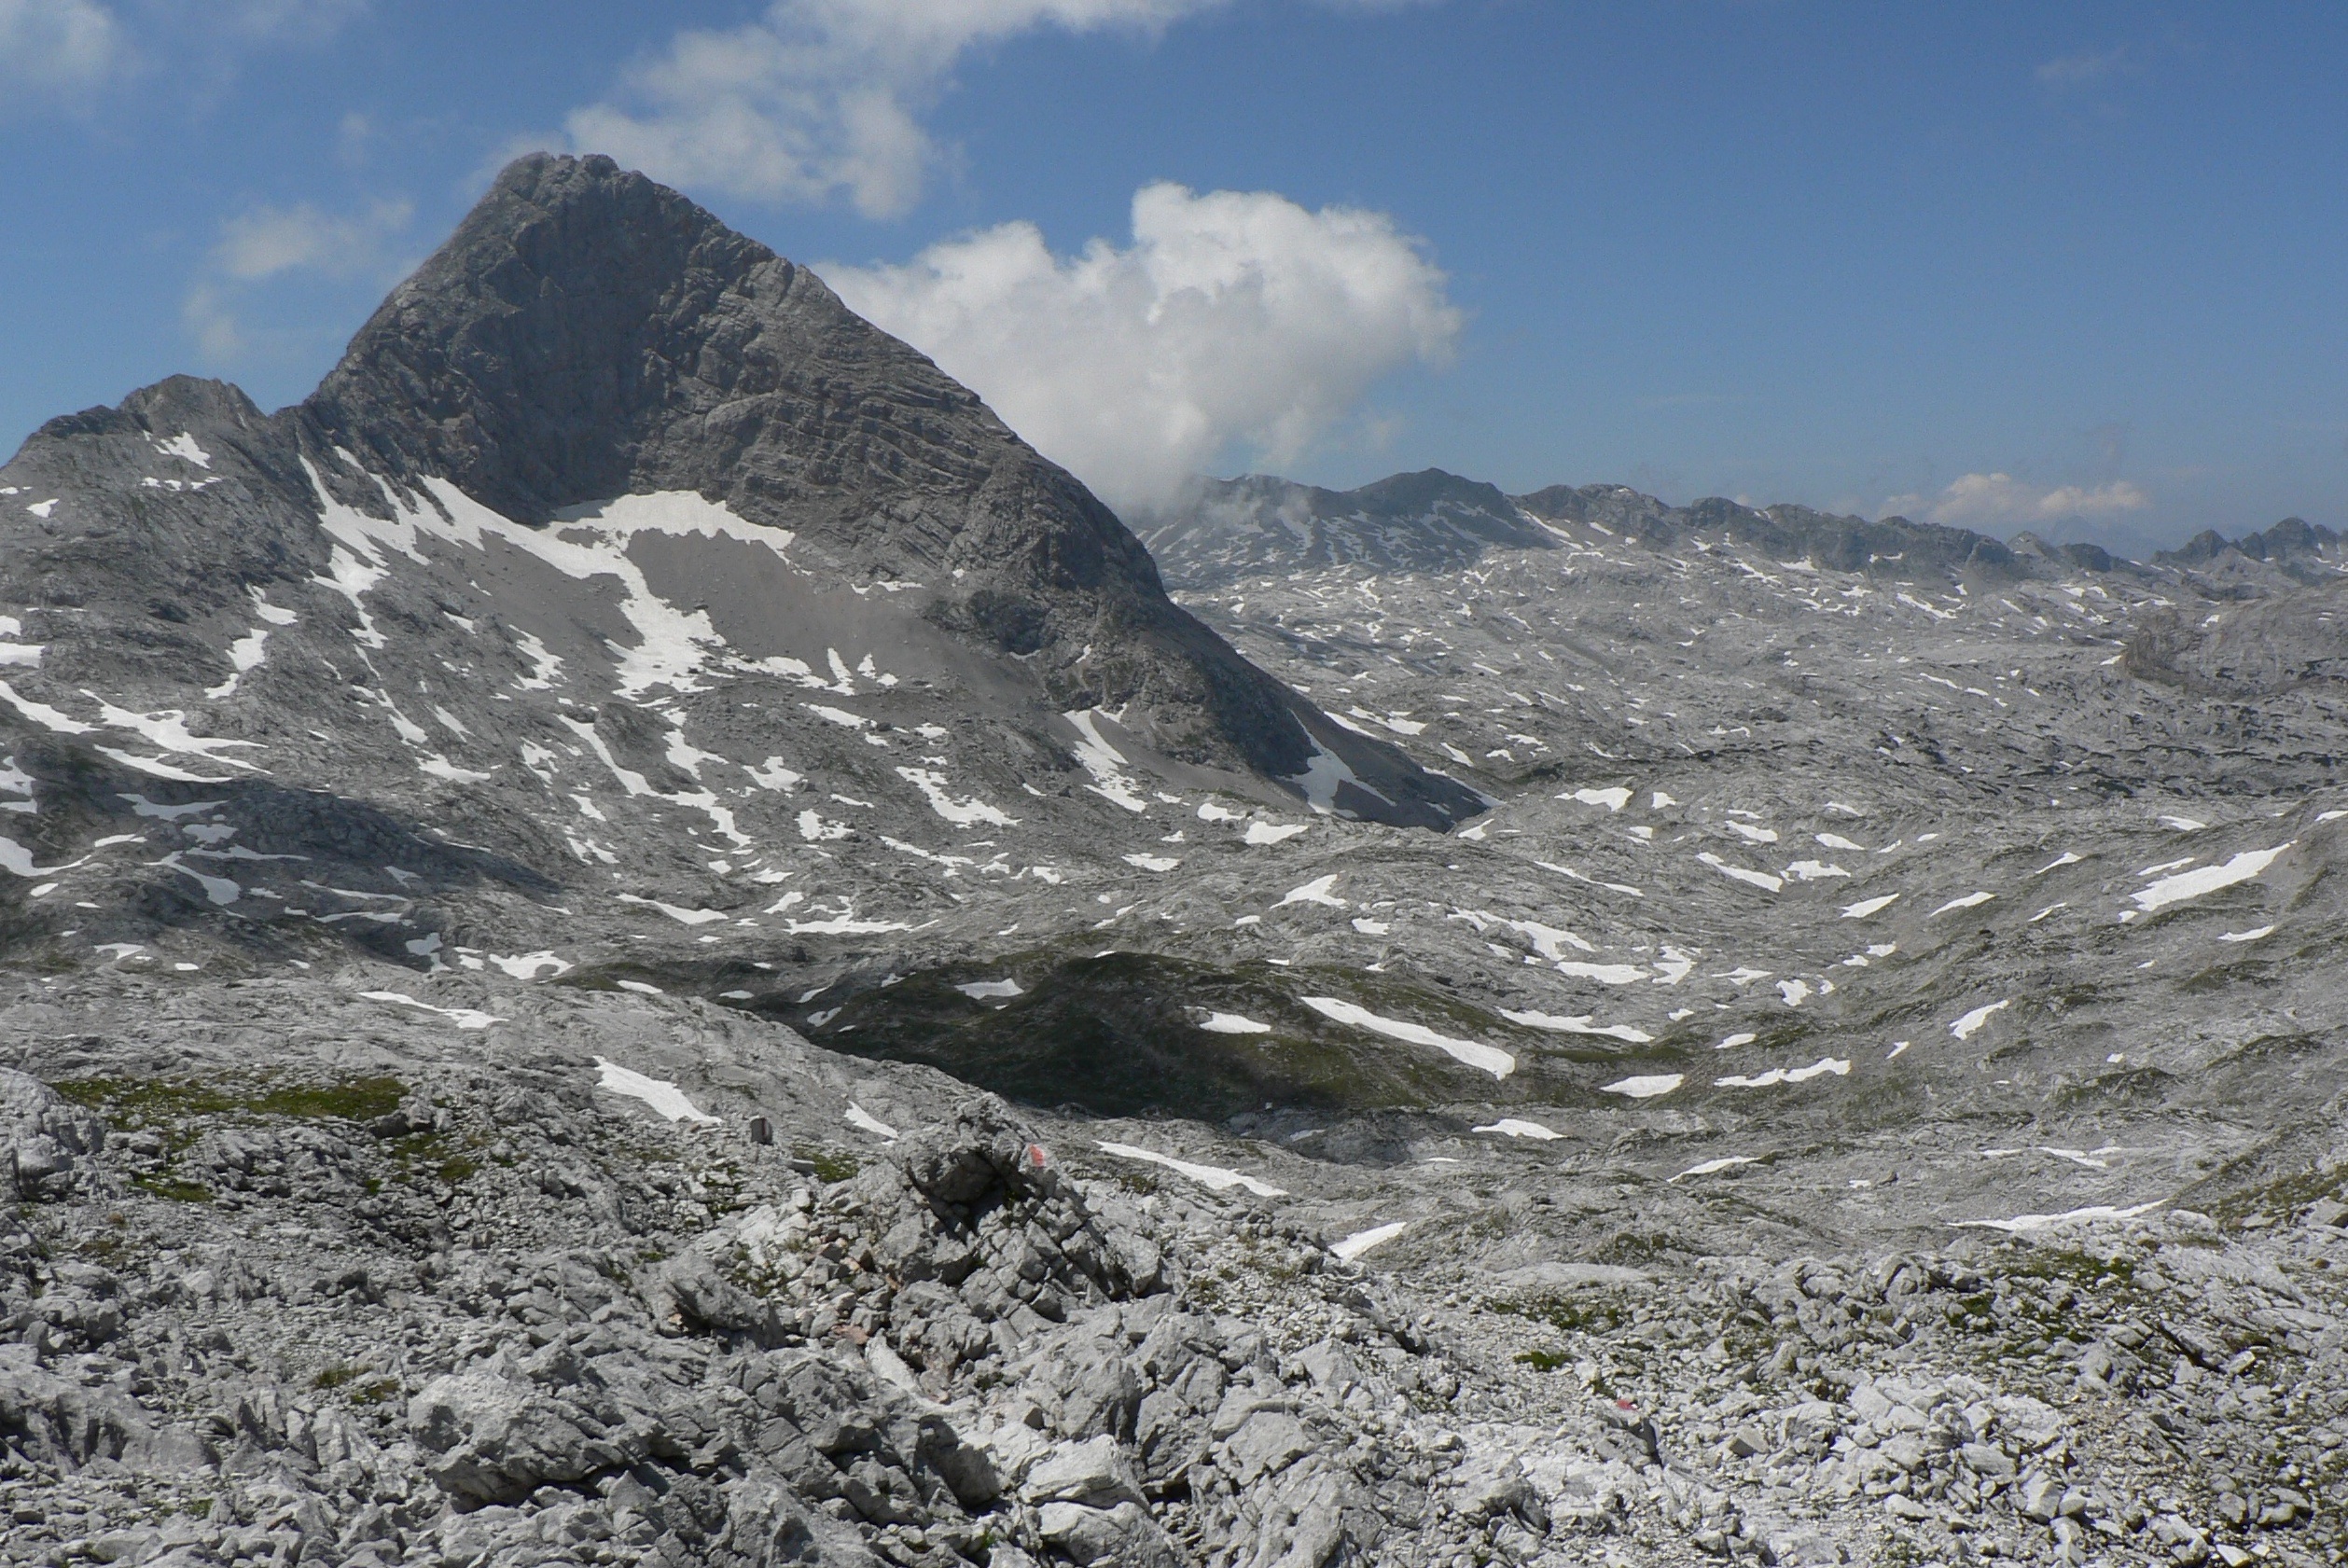
wilderness, mountain, snow, adventure, mountain range, glacier, ridge, summit, austria, stones, geology, mountains, alps, plateau, fell, cirque, loch, moraine, landform, mountain pass, steinernes meer, geographical feature, mountainous landforms, glacial landform, geological phenomenon